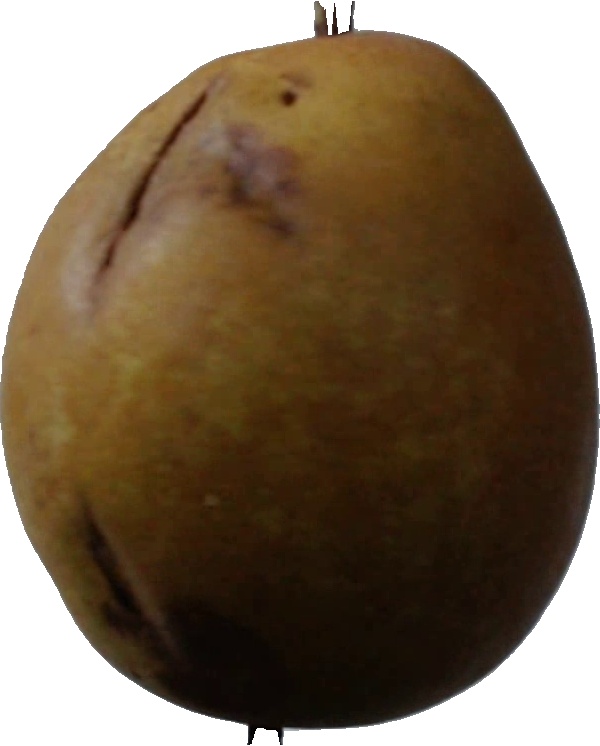
Label: pear_3